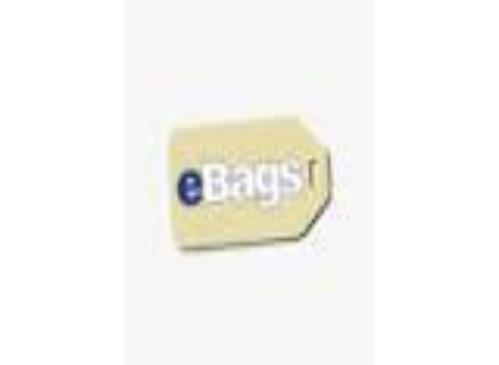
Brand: eBags
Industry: Clothes